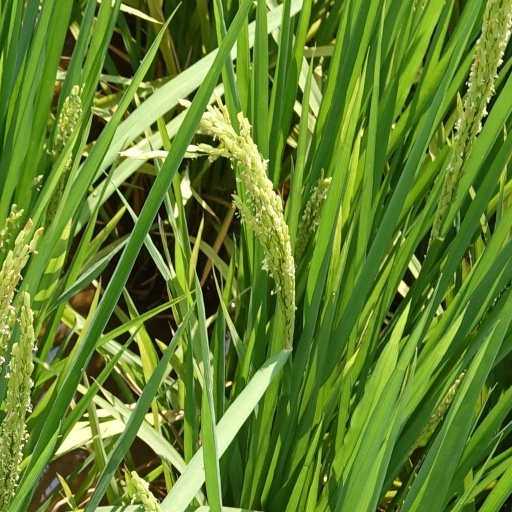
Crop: rice